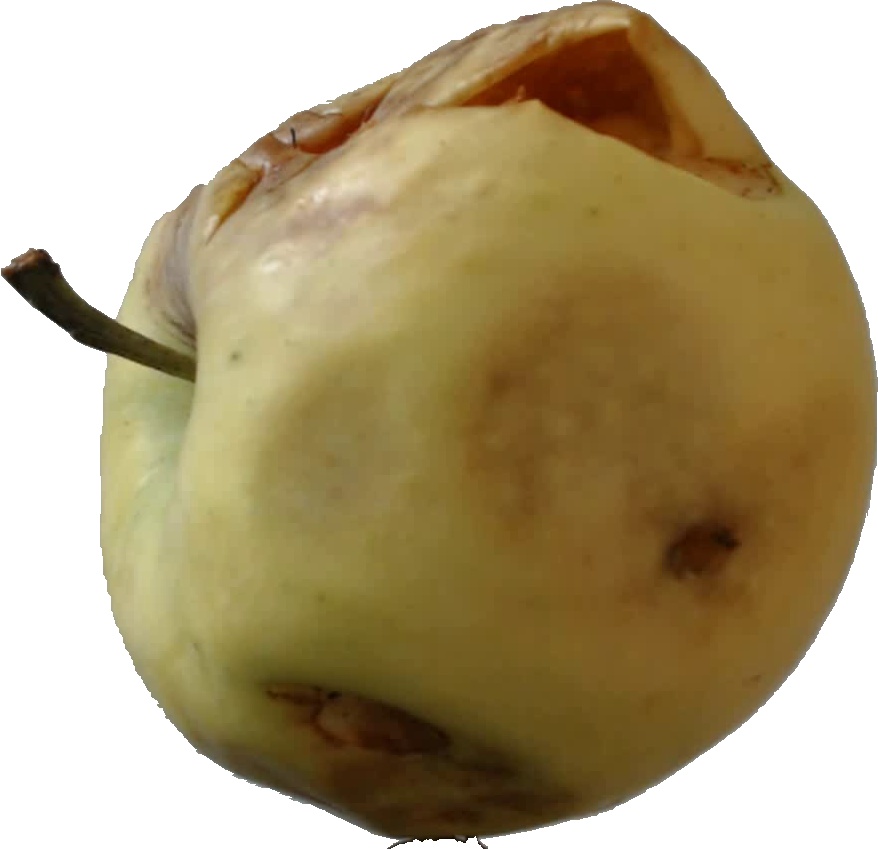
Label: apple_hit_1